Grzegorz Fitelberg International Competition for Conductors

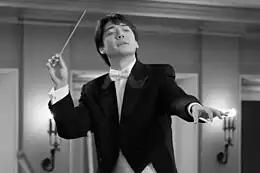
Eugene Tzigane, winner of the 8th edition of the competition

The competition is accompanied by measures which contribute to commemorating its patron – one of the most acclaimed Polish conductors. They comprise not only initiatives promoting the competition itself, but also publications, exhibitions, and studies resulting in monographs.